Nerima

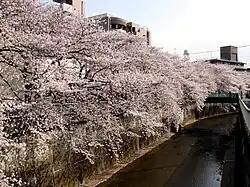
Shakujii River and cherry blossoms

Nerima is located within the Wards Area of Tokyo, in the north part of the "West of the Palace" area (城西エリア, "Jōsai eria"). Neighboring wards are Itabashi (to the east), Toshima (to the southeast), Suginami, and Nakano (to the south), as well as the cities of Musashino (to the southwest), and Nishi-Tokyo (to the west). To the north lie three cities in Saitama Prefecture: Wakō, Asaka and Niiza.